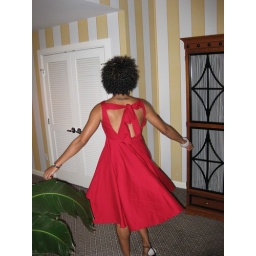
lady in a red dress